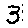
Label: 3